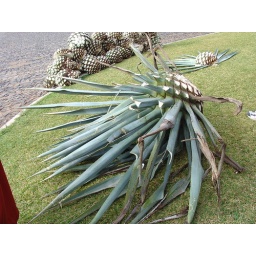
The agave plant is stripped off its thorny (like fish hooks) leaves. The fruit weighs around 100-130kg of juices.